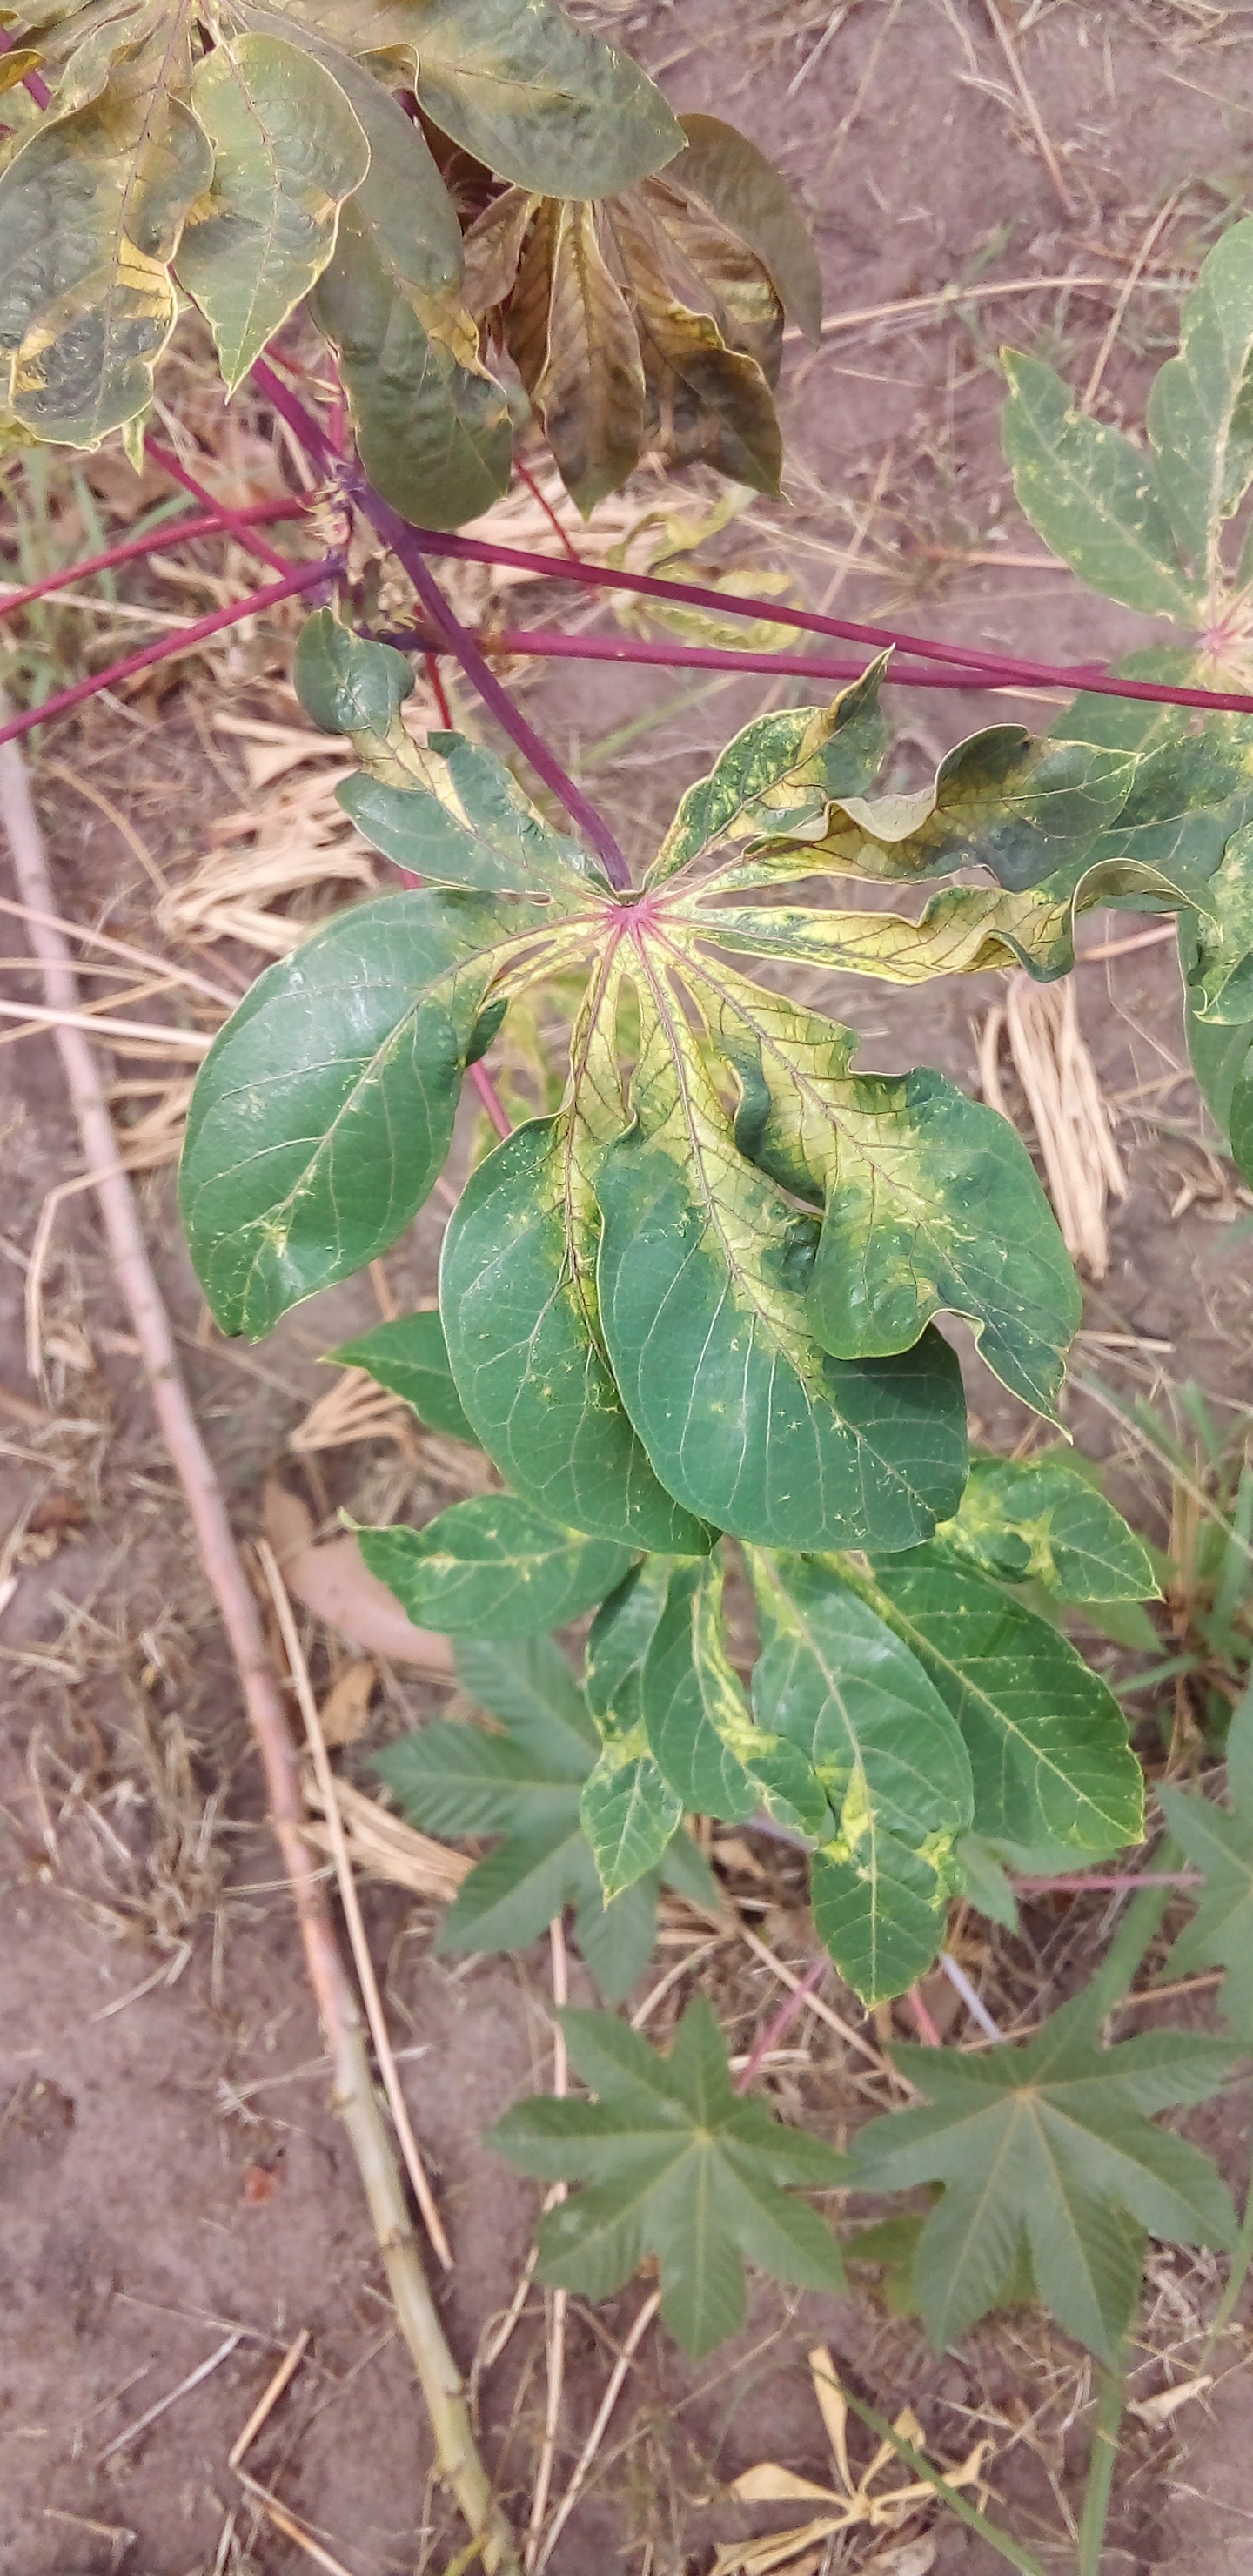
Label: cassava mosaic disease (cmd)